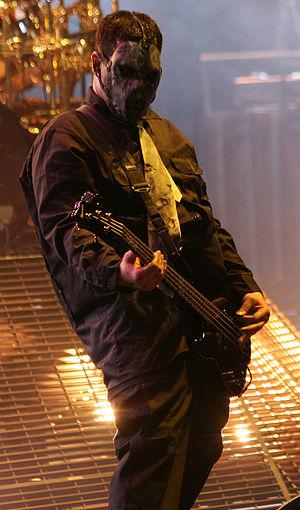
Slipknot est un groupe de nu metal formé basiquement par le chanteur et le percussionniste Anders Colsefni, les guitaristes Donnie Steele et Josh « Gnar » Brainard, le bassiste Paul Gray, le batteur Joey Jordison et le percussionniste Shawn Crahan, originaire de Des Moines, dans l'Iowa. Depuis sa création en 1995, le groupe effectue de nombreux changements dans son line-up, en particulier avant l'enregistrement de l'album Slipknot, en 1999. Le groupe est connu pour sa large formation, composée de neuf membres et comptant un chanteur, deux guitaristes, un bassiste, un batteur, deux percussionnistes, un échantillonneur, et un mixeur.
Paul Dedrick Gray, né le 8 avril 1972 à Los Angeles et mort le 24 mai 2010 à Urbandale, Iowa, est un musicien américain, bassiste du groupe de metal Slipknot. Chaque membre de Slipknot porte un numéro, il s'est attribué le numéro 2. Il portait un masque qui représente un cochon au groin troué par un cadenas.